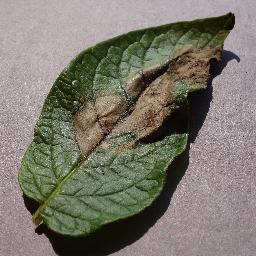
Label: Potato___Late_blight